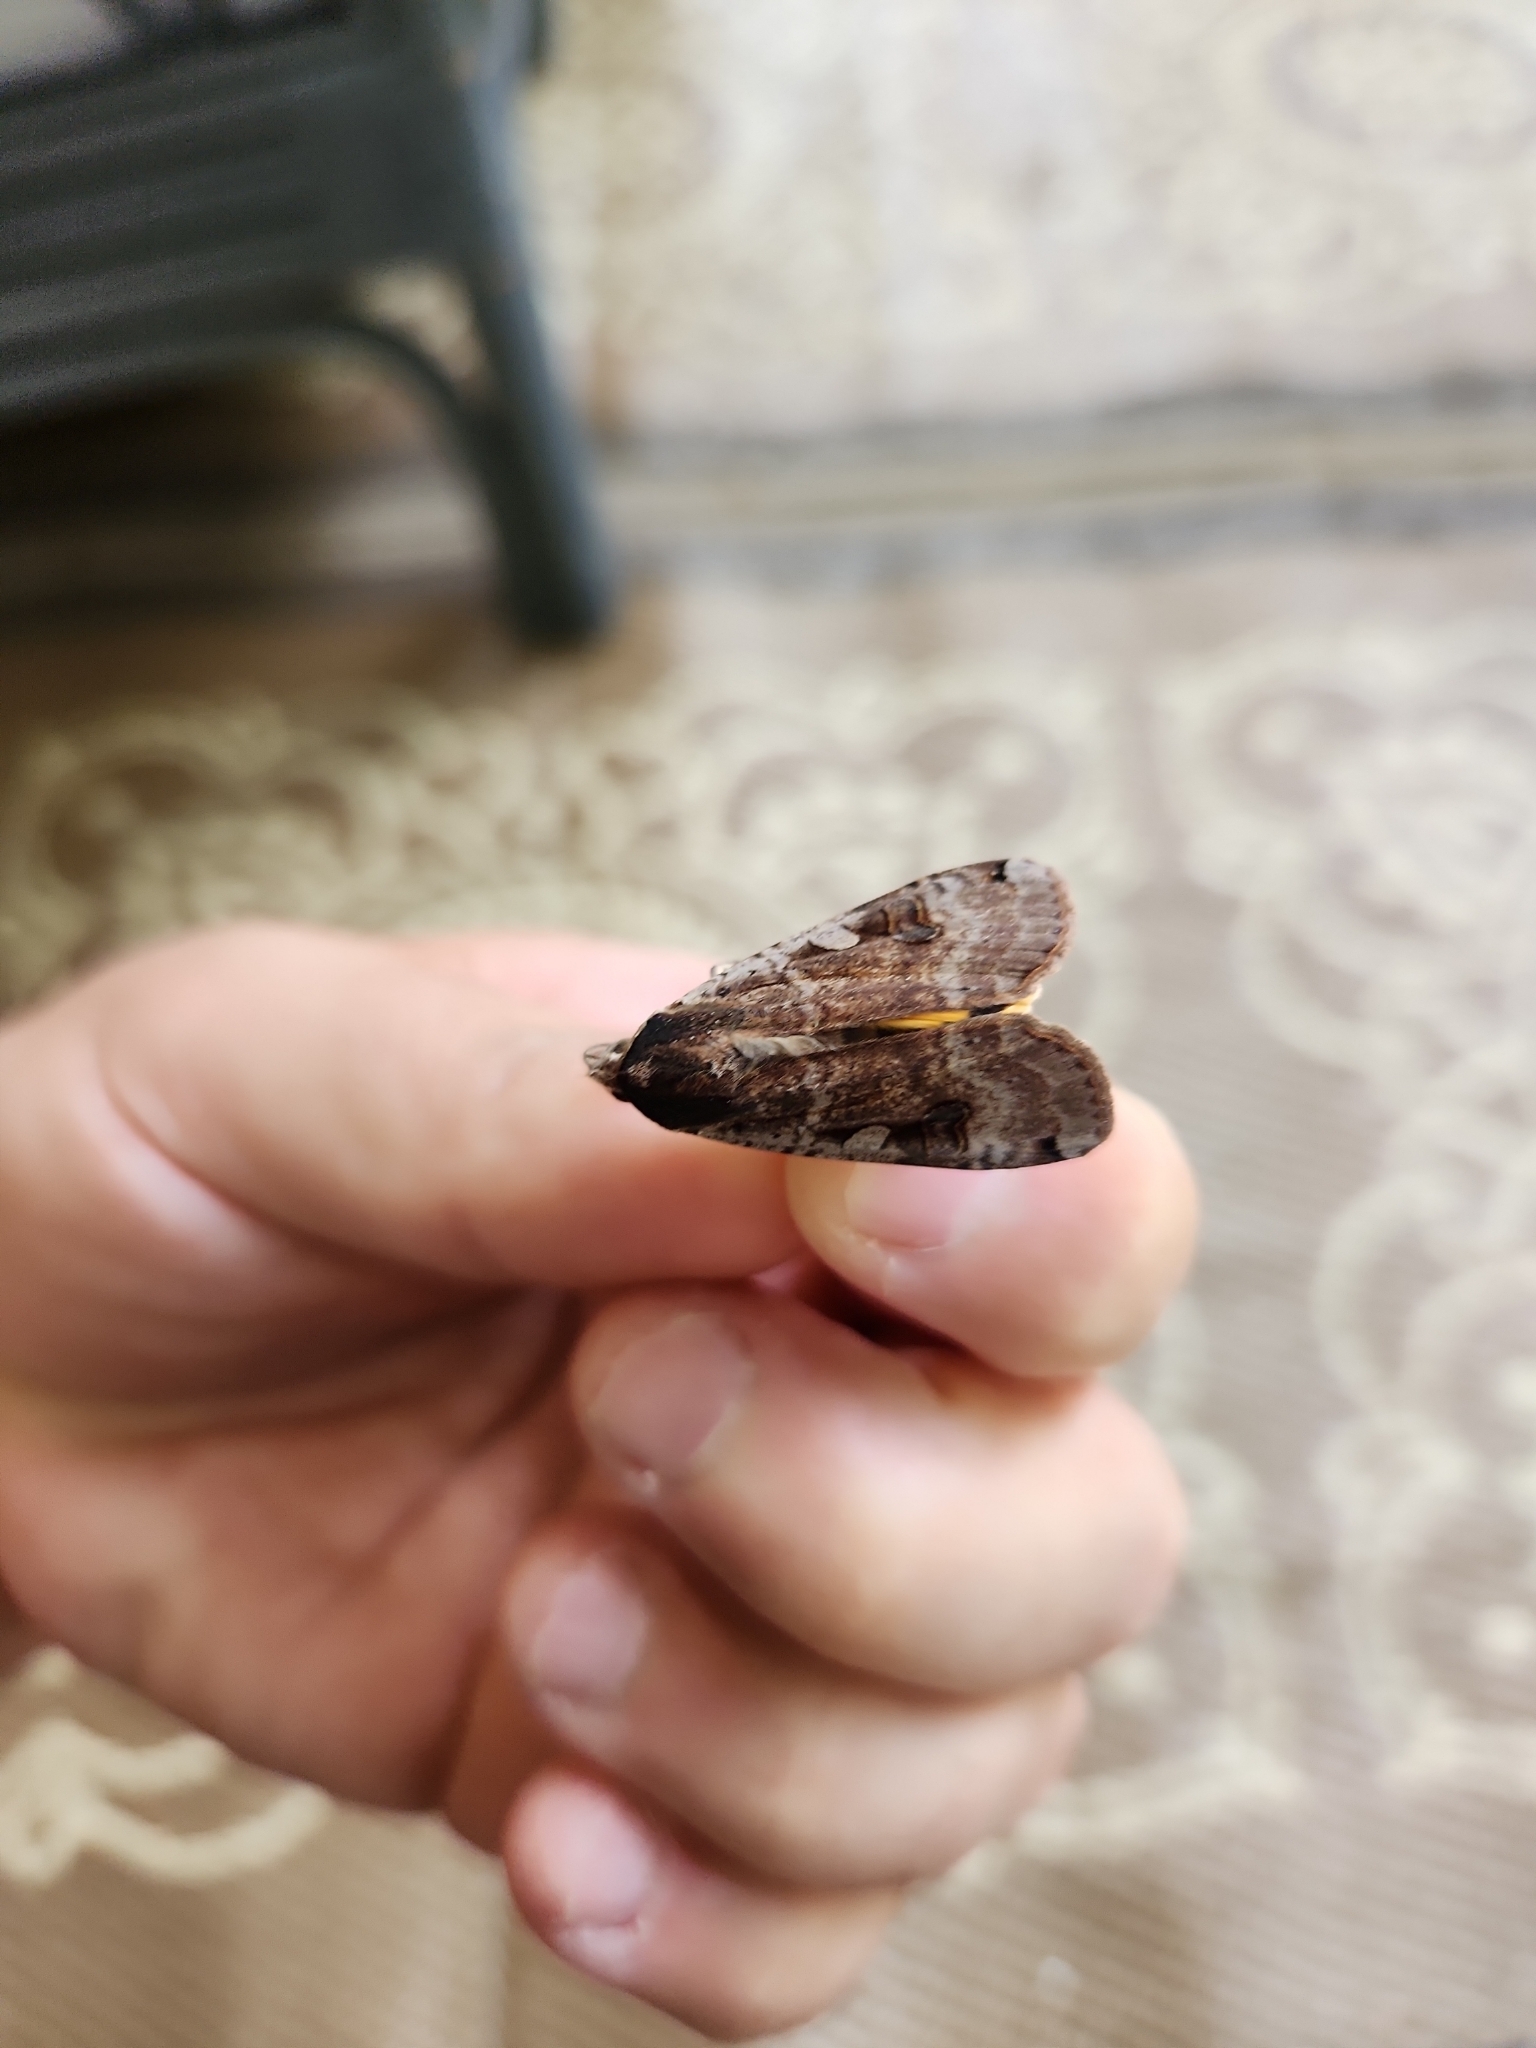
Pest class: cutworms